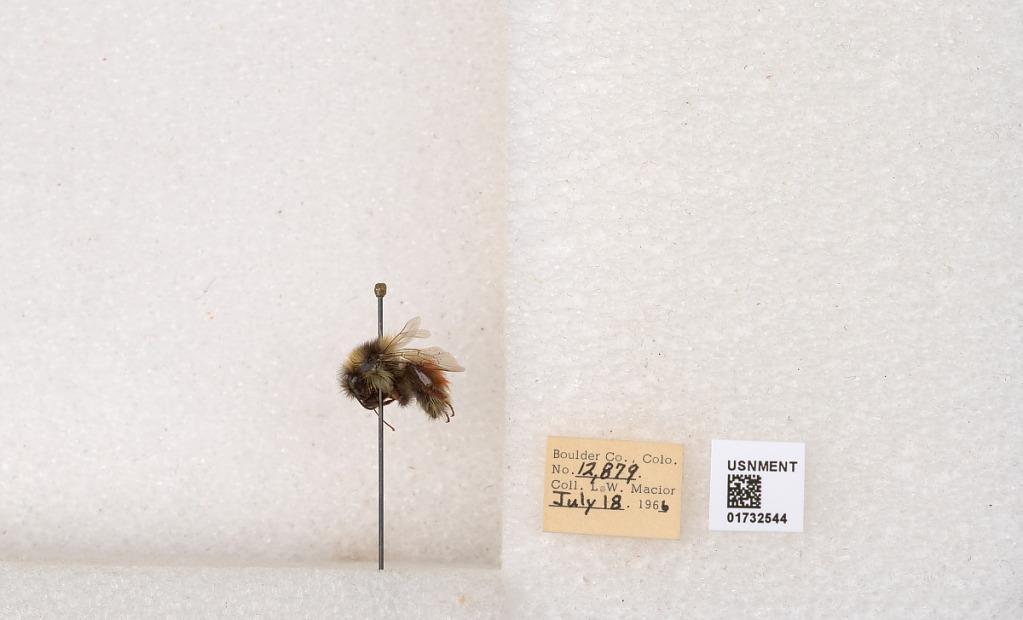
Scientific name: Bombus (Pyrobombus) sylvicola Kirby
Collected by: L. Macior
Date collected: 1966-7-18
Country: United States
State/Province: Colorado
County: Boulder
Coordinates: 40.0163, -105.294